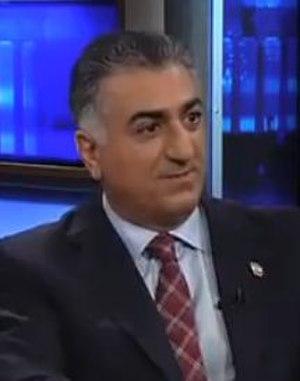
Cette liste présente les dirigeants de la Perse et de l'Iran.